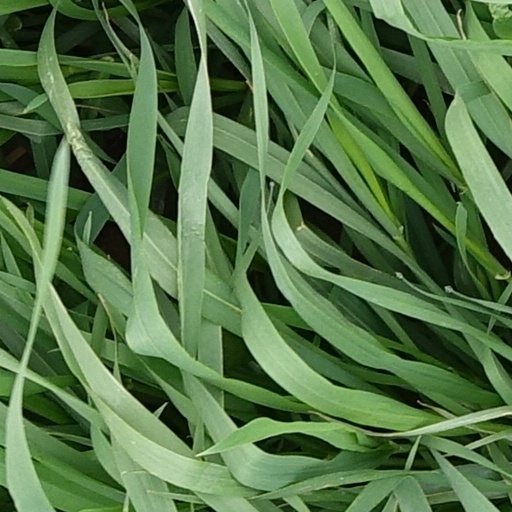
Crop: wheat